Autoeroticism

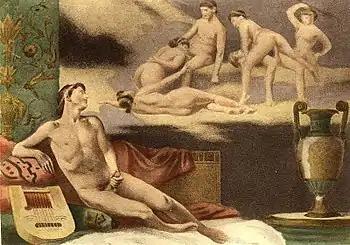
Depiction of a man masturbating while fantasizing by Édouard-Henri Avril

Masturbation is the most popular autoerotic practice. There are many techniques used to masturbate, like manual stimulation or using everyday objects.